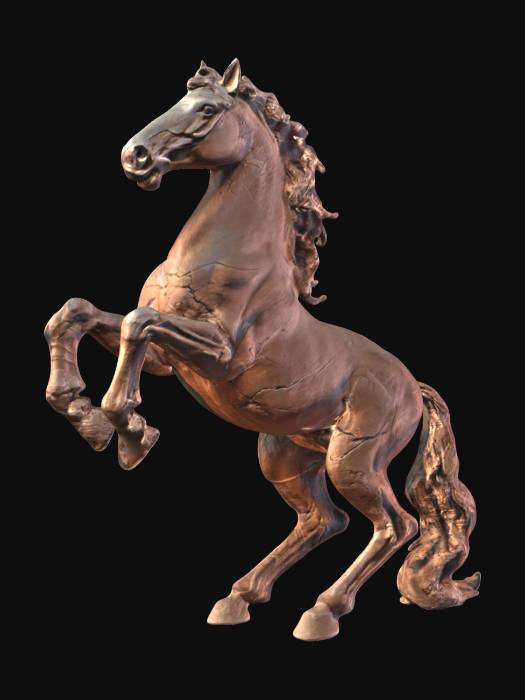
미적 점수 (1~10점): 1